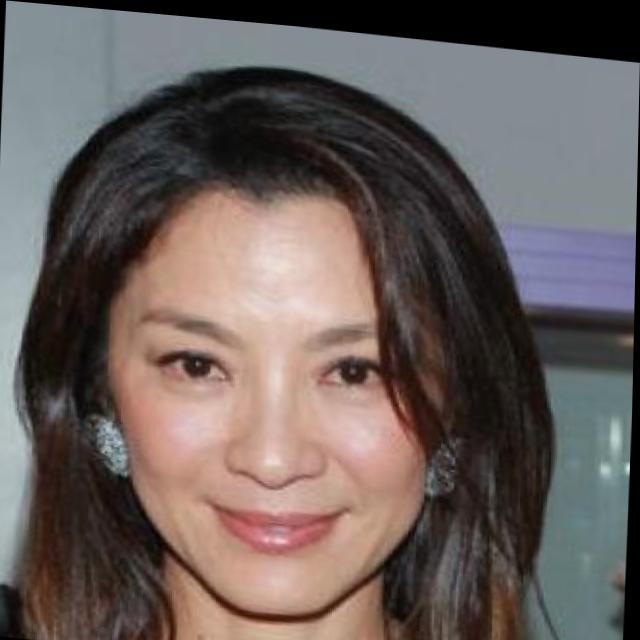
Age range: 21-44